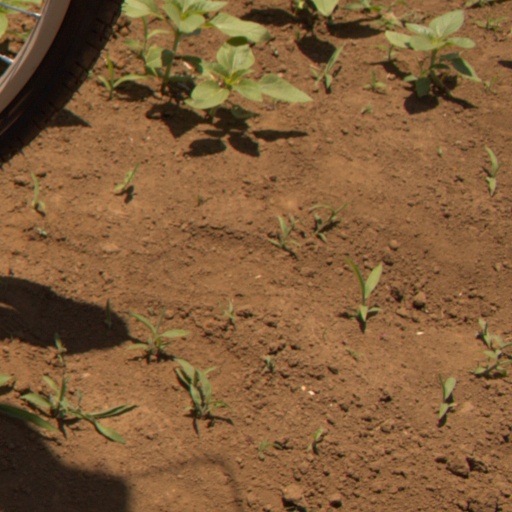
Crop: Jerusalem artichoke